Emyr Jones Parry

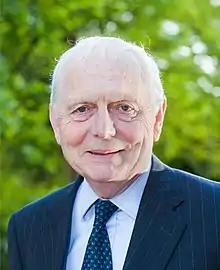
Sir Emyr Jones Parry

Sir Emyr Jones Parry FLSW (born 21 September 1947) is a British retired diplomat. He is a former Permanent Representative of the United Kingdom to the United Nations and former UK Permanent Representative on the North Atlantic Council.